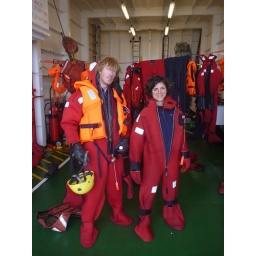
Shift change! It's Leila and Victor's turn to go swimming in front of Chevron's drill ship #beyondoil